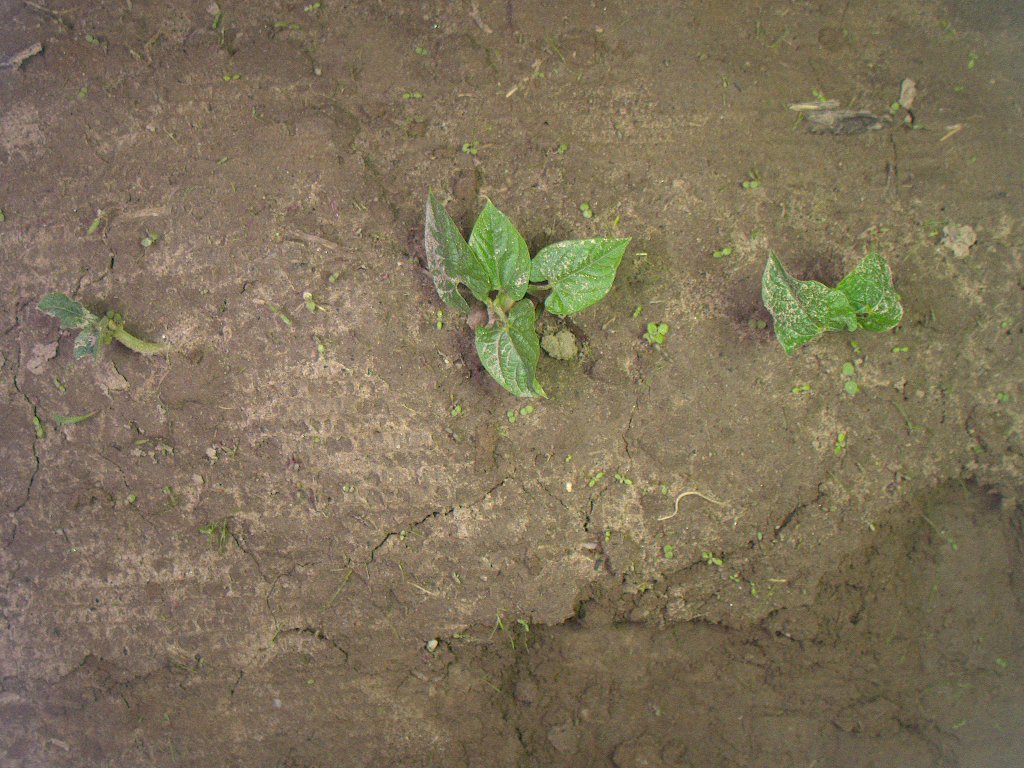
Crop: bean
Objects: bean, bean, bean